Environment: lab
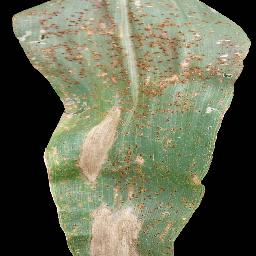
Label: common_rust